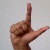
The image shows a hand gesture representing the letter 'L' in Indian Sign Language.